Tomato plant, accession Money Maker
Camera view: tilt-top (135 deg); turntable rotation: 180 degrees
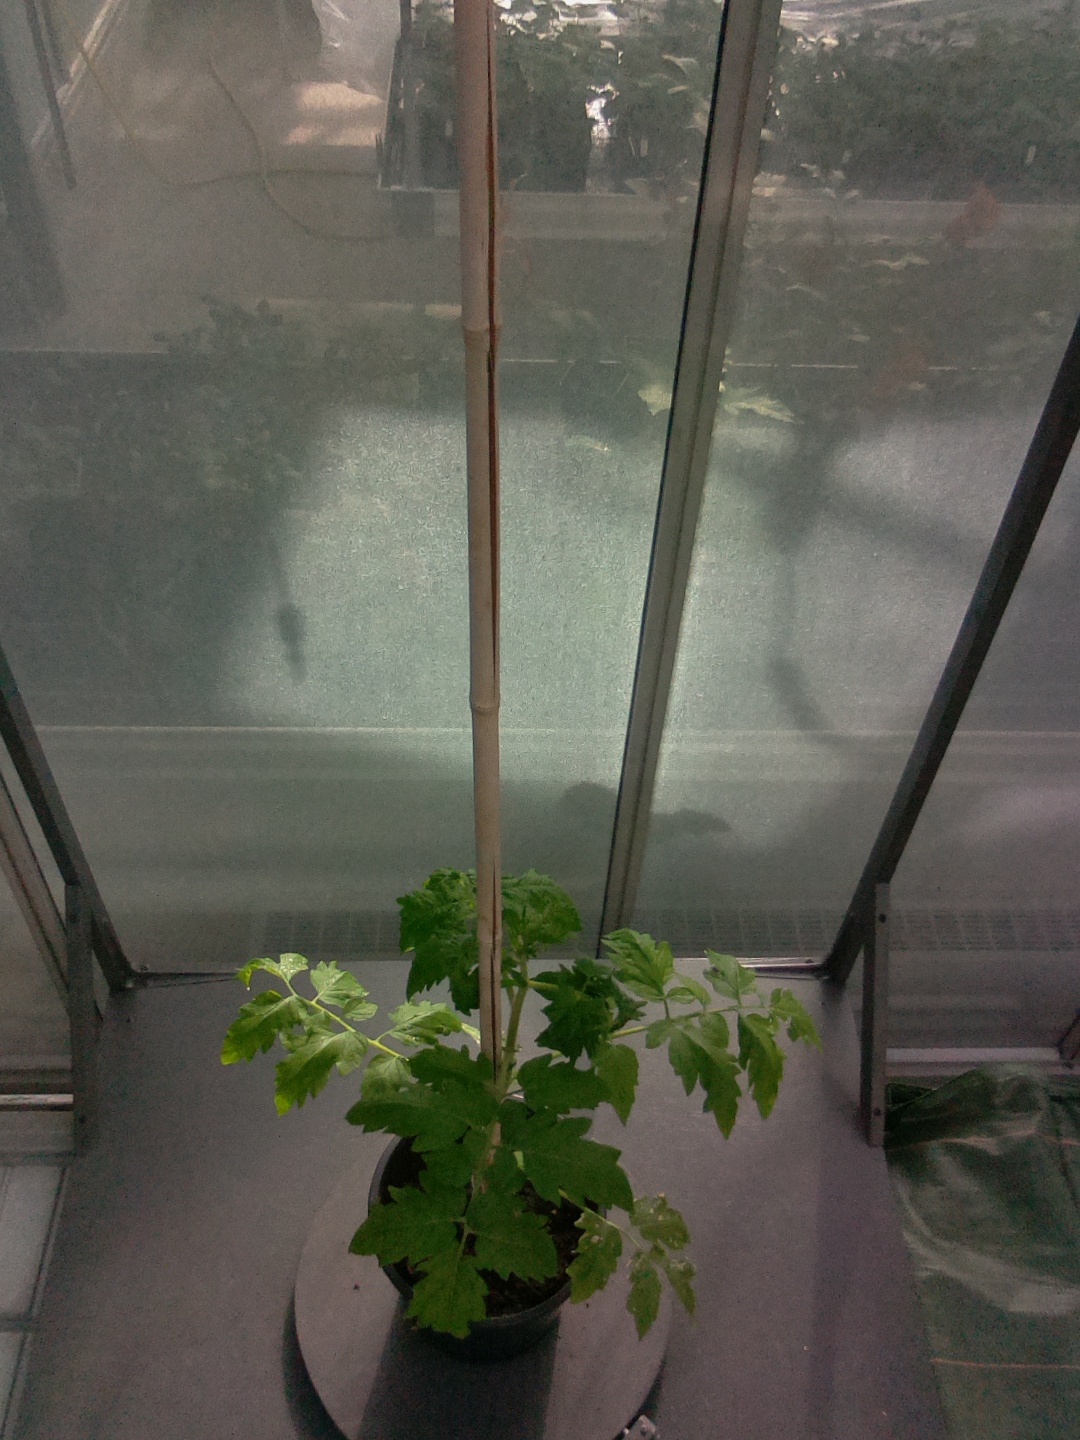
BBCH growth stage 20: First Side shoot start formed